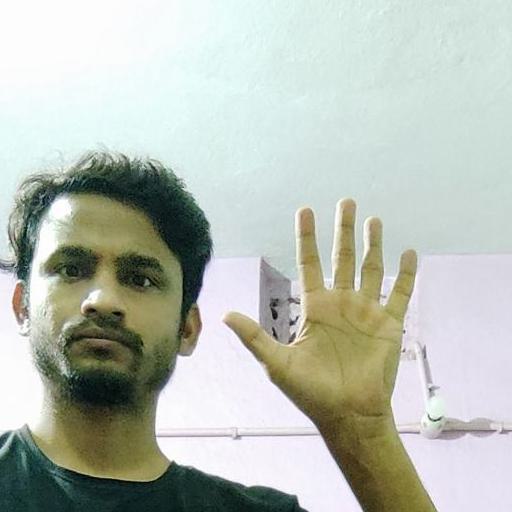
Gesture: palm